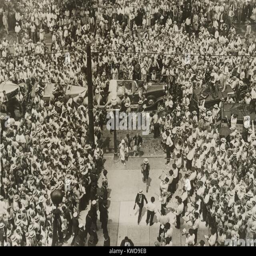
golfer and his wife as they arrive .